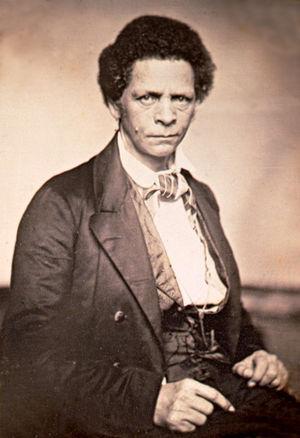
Voici la liste des agents et des gouverneurs du Liberia, composée de quatorze agents et de deux gouverneurs de l'American Colonization Society de 1822 jusqu'à l'indépendance libérienne en 1847.
Augustus Washington est un photographe américain qui émigra au Liberia. Il est l'un des rares daguerréotypistes afro-américains dont la carrière puisse être documentée.
Joseph Jenkins Roberts, né le 15 mars 1809 à Norfolk et mort le 24 février 1876 à Monrovia, était un marchand afro-américain qui émigra au Liberia en 1829, où il devint un homme politique réputé, actif dans l'indépendance du pays. Élu premier et le septième président du Libéria, il a été le premier homme d'ascendance africaine à gouverner le pays, ayant déjà occupé le poste de gouverneur de 1841 à 1847. Né libre aux États-Unis, Roberts a émigré jeune homme avec sa famille dans la jeune colonie ouest-africaine. Il a ouvert une société de commerce à Monrovia, avant de s'engager dans la politique.